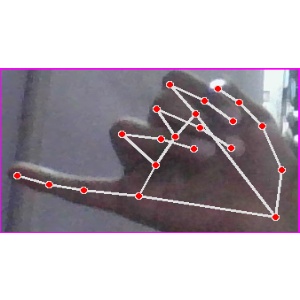
अक्षर: च